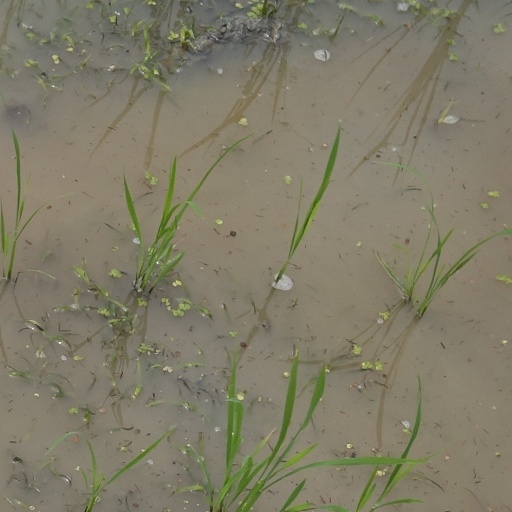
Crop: rice